1899 Cleveland Spiders season

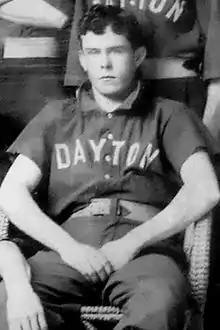
Pitcher Frank Bates

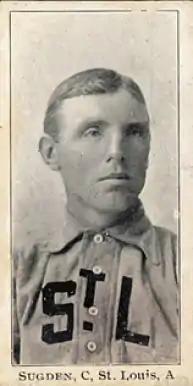
Catcher Joe Sugden

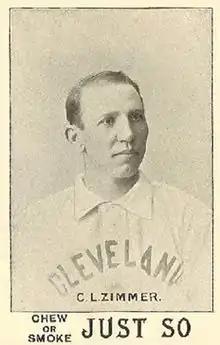
Catcher Chief Zimmer

"Note: Pos = Position; G = Games played; AB = At bats; H = Hits; Avg. = Batting average; HR = Home runs; RBI = Runs batted in"